King of Kings

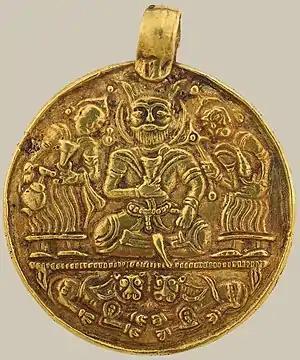
Panāh Khusraw, better known by his laqab "'Adud al-Dawla", revived the title of "Shahanshah" in Iran in the year 978 AD, more than three centuries after the fall of the Sasanian Empire.

The standard royal title of the Arsacid (Parthian) kings while in Babylon was "Aršaka šarru" ("Arsacid king"), "King of Kings" (recorded as "šar šarrāni" by contemporary Babylonians) was adopted first by Mithridates I (r. 171–132 BC), though he used it infrequently. The title first began being consistently used by Mithridates I's nephew, Mithridates II, who after adopting it in 111 BC used it extensively, even including it in his coinage (as the Greek BAΣIΛEΥΣ BAΣIΛEΩN) until 91 BC. It is possible that Mithridates II's, and his successors', use of the title was not a revival of the old Achaemenid imperial title (since it was not used until almost a decade after Mithridates II's own conquest of Mesopotamia) but actually stemmed from Babylonian scribes who accorded the imperial title of their own ancestors onto the Parthian kings. Regardless of how he came to acquire the title, Mithridates II did undertake conscious steps to be seen as an heir to and restorer of Achaemenid traditions, introducing a crown as the customary headgear on Parthian coins and undertaking several campaigns westwards into former Achaemenid lands.